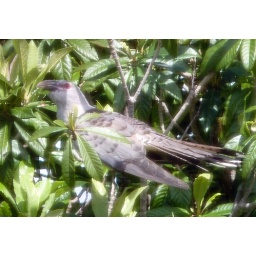
Channel-billed Cuckoo in locut tree. Taken through screen door